Terrassa

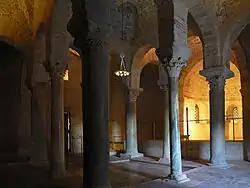
Sant Miquel.

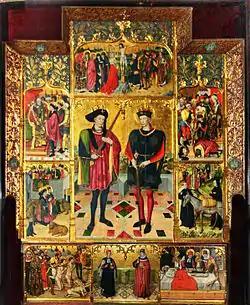
Altarpiece of Sant Abdó i Sant Senén.

These three churches were built close to the site of old Ègara to be the seat of the Ègara Diocese, which was founded around 450 CE and remained in existence until the 8th century. This episcopal complex follows the Byzantine model of antiquity, with two churches (Sant Pere and Santa Maria) and a mausoleum (Sant Miquel). After a long period of construction, the churches were finished in the then-current manner about the 11th and 12th centuries and in Romanesque style, on the site of the pre-Romanesque buildings of the Visigothic period.